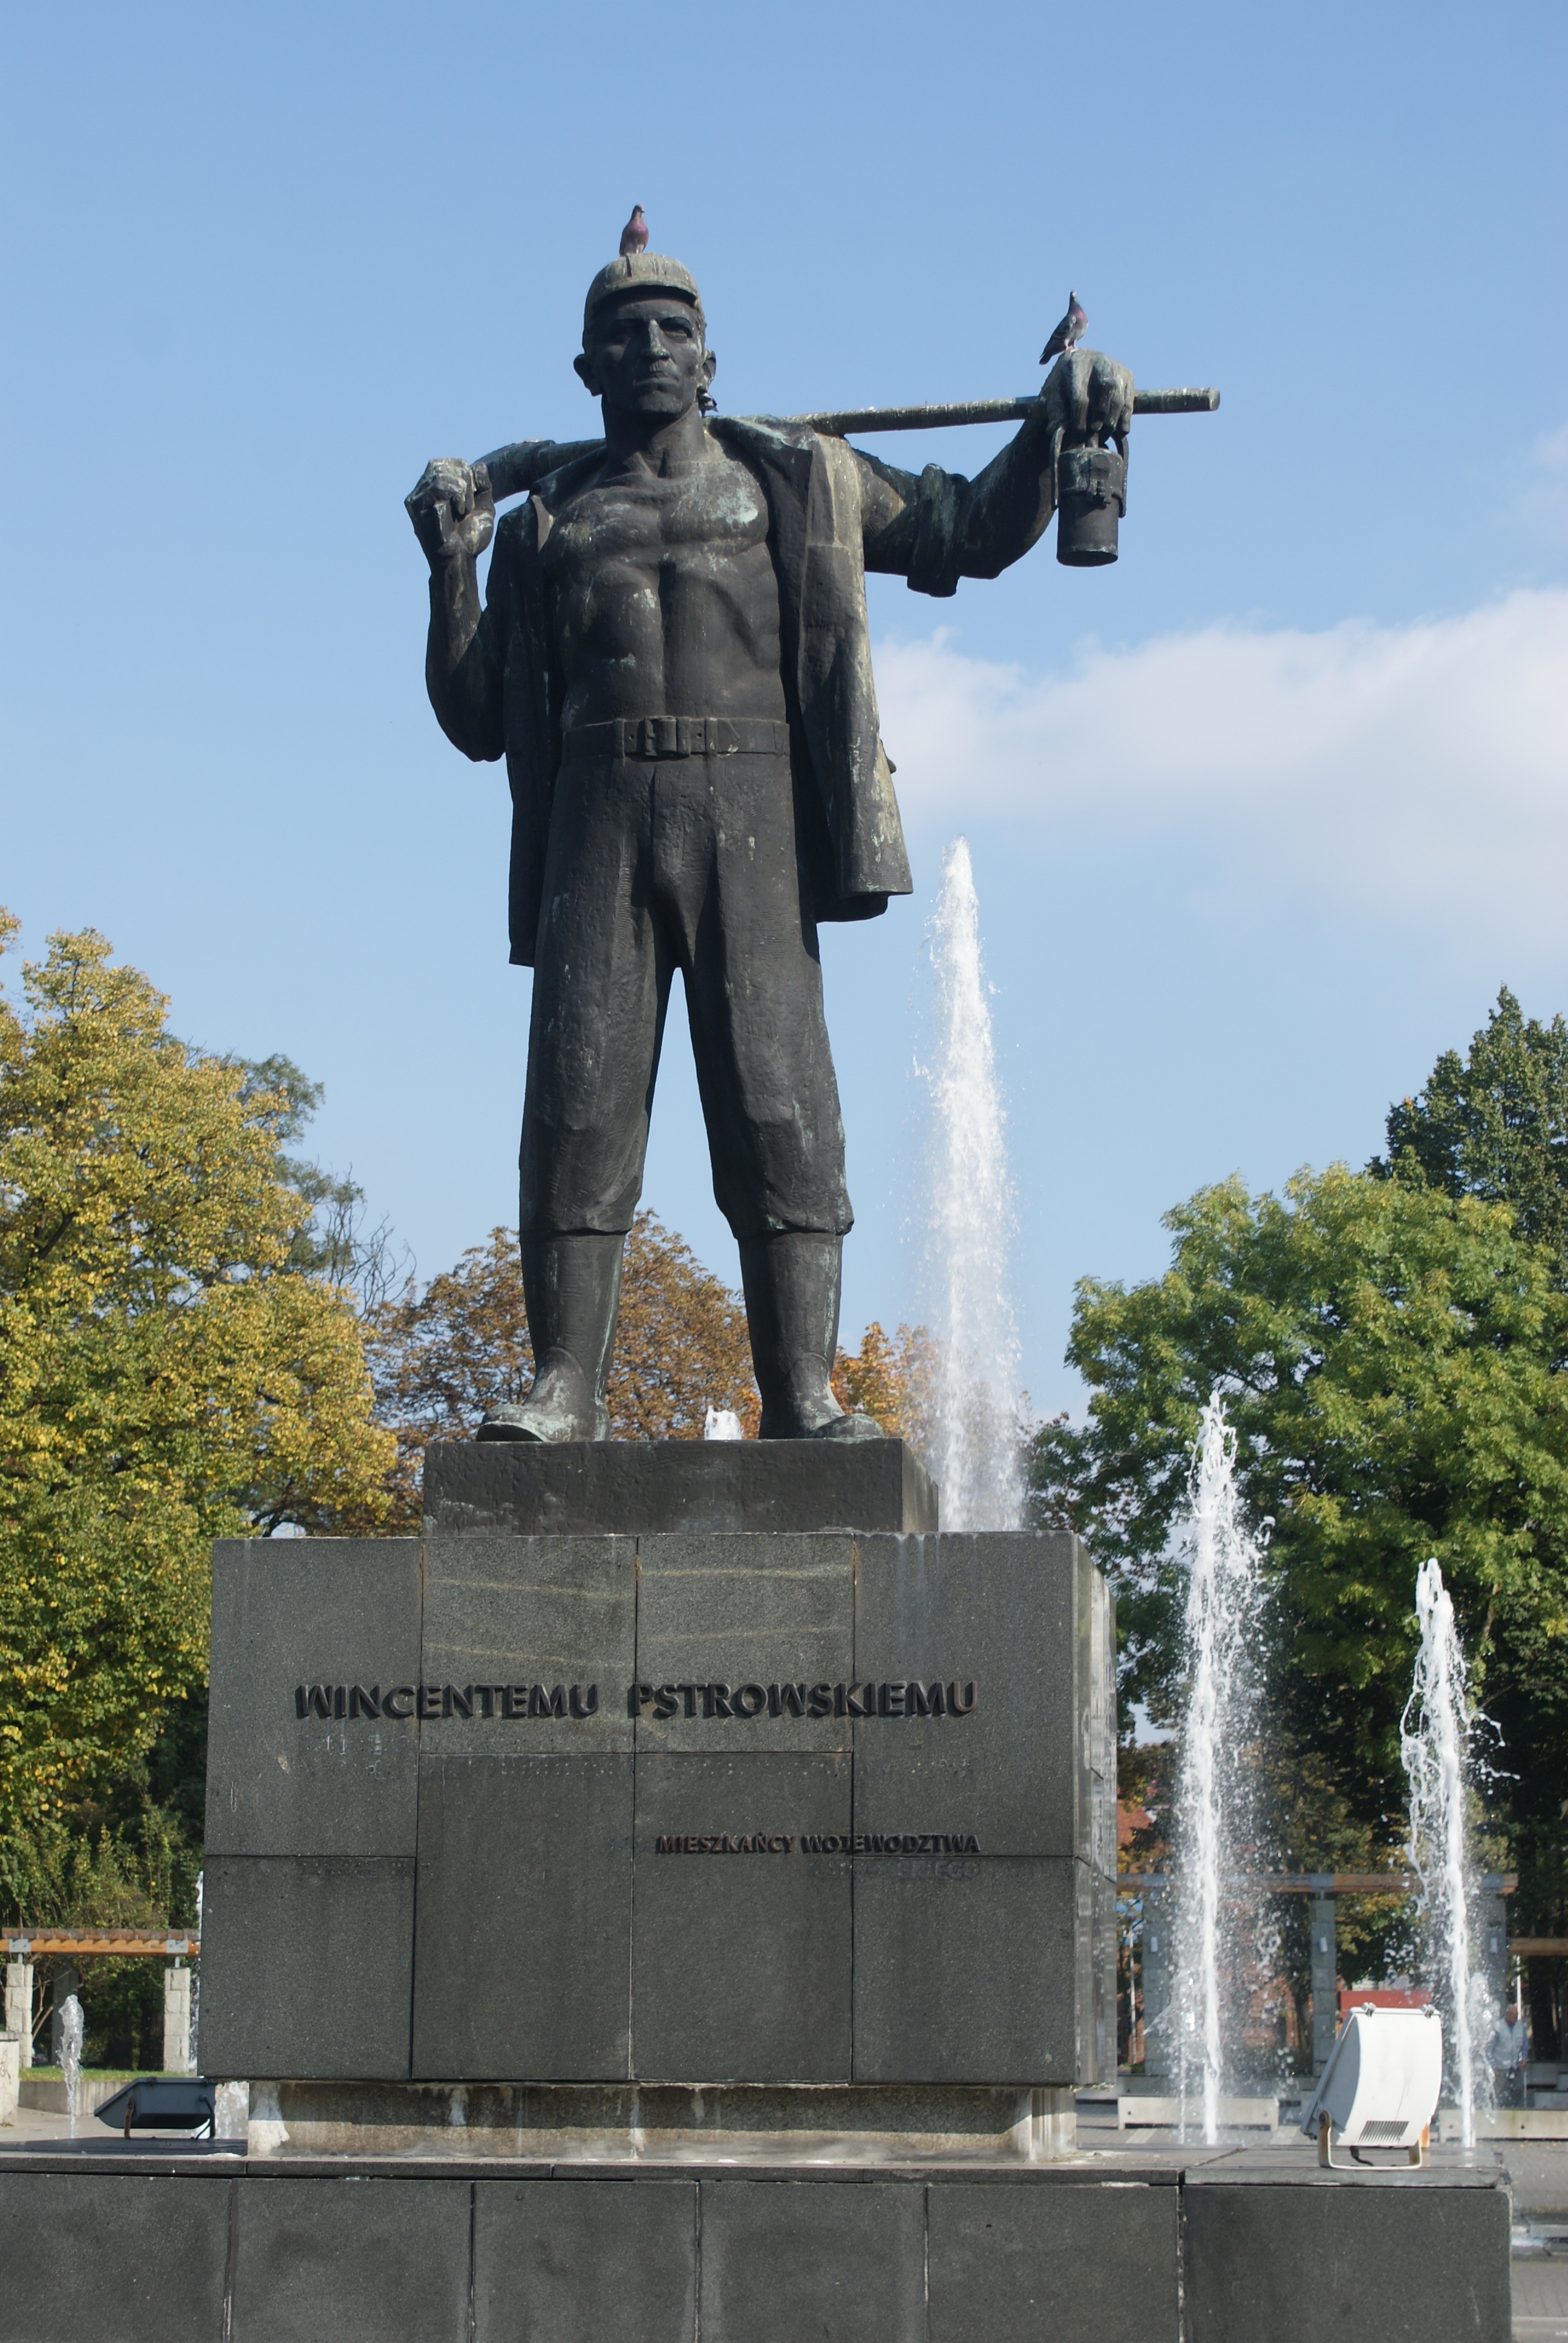
monument, statue, sculpture, memorial, art, champion of work, vincent pstrowski, zabrze, pstrowskiego monument in zabrze, pstrowski, getter, mine jadwiga, competition work